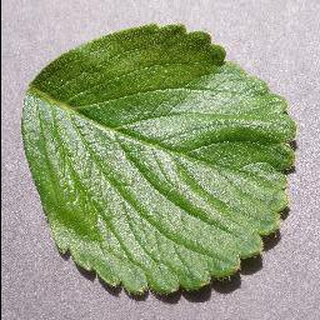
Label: healthy_strawberry